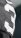
Number: 3